L'huomo di lettere

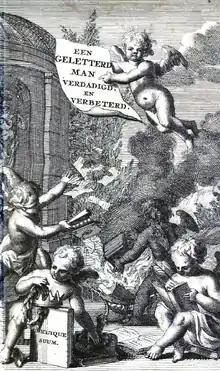

"El Hombre de Letras" (Madrid, 1678) provided an excellent Spanish version by the Aragonese priest-musician Gaspar Sanz (1640–1710). Studying music in Italy Sanz read Bartoli's well known treatise. He is today more famous for his compositions and "Instruccion de Musica sobre la Guitarra Espanola". The guitar pieces by Sanz are still a central part of the guitar repertory and are most familiar through Joaquin Rodgrigo's Fantasia para un gentilhombre. Sanz provides Castilian renderings for the extensive Latin quotations in the text and cites the original texts in the margins. This work was reprinted in Barcelona by Juan Jolis in 1744. The title page mentions a Portuguese translation that has not surfaced. It was printed again in a handsome Madrid edition in 1786.